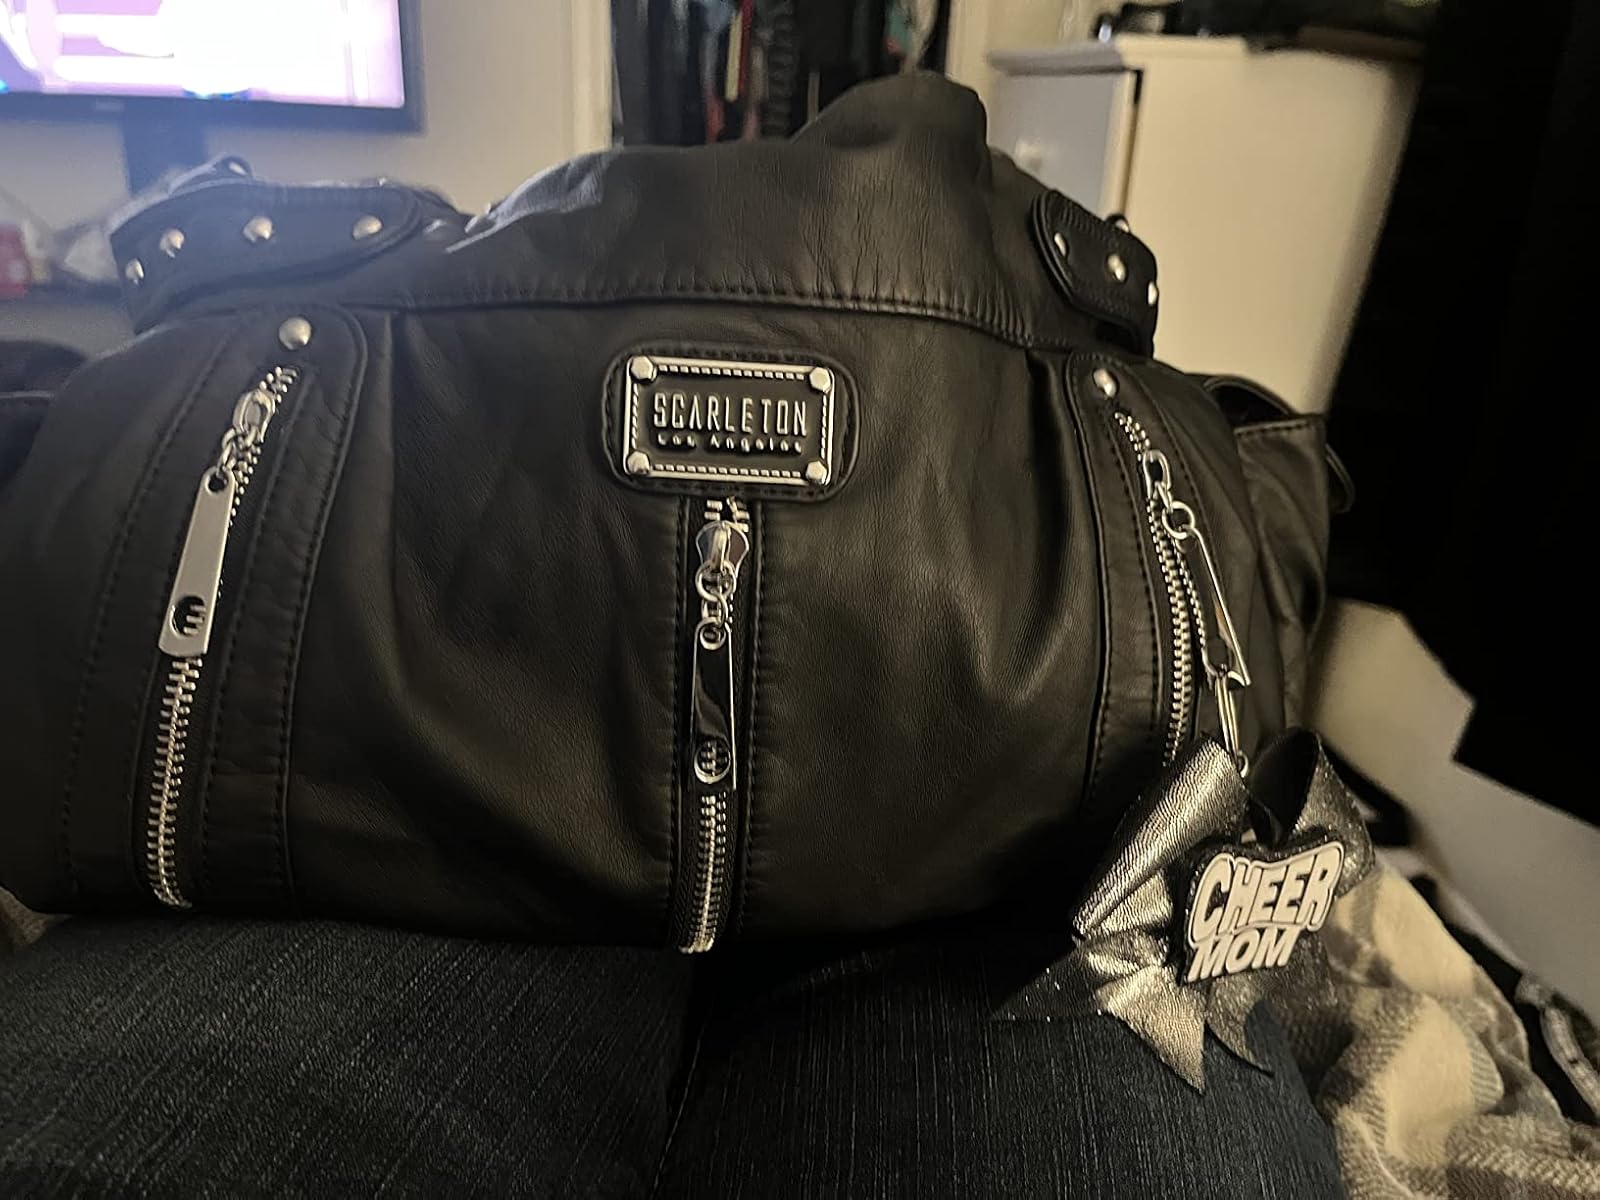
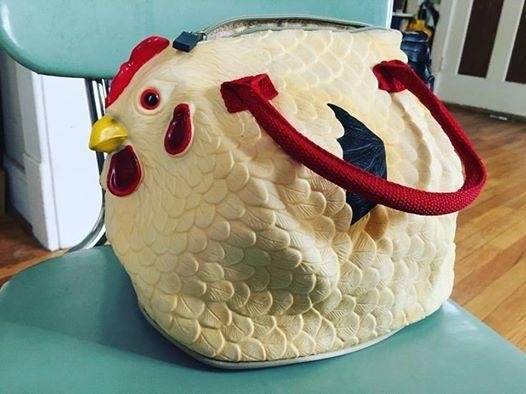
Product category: accessories_handbag
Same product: no